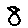
Label: 8